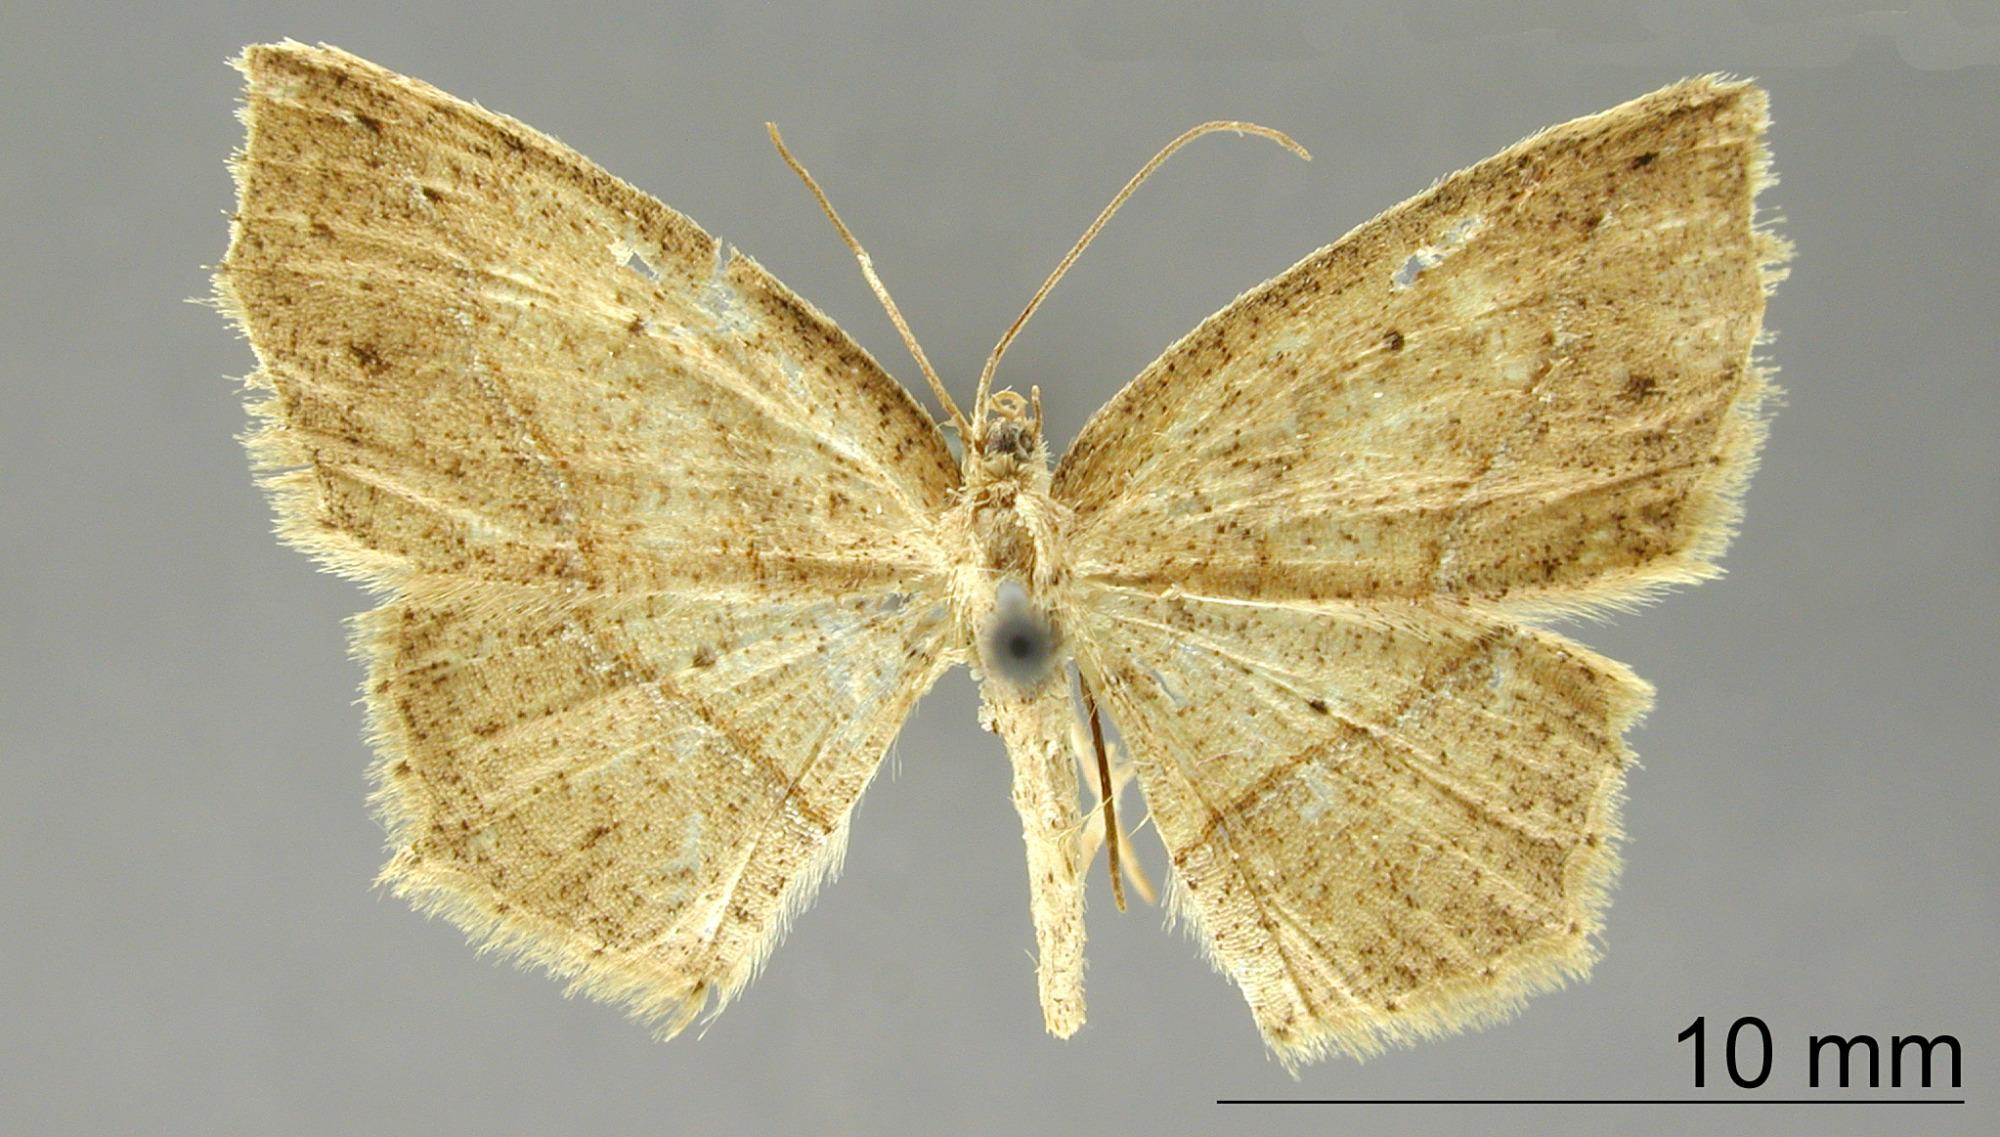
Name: Spododes latidens
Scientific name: Spododes latidens Dognin, 1913
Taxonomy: Animalia, Arthropoda, Insecta, Lepidoptera, Geometridae, Ennominae
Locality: Lino, Panama, Panama